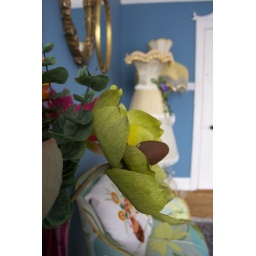
in house photoshoot may 2010 bedroom